Hugi Glacier

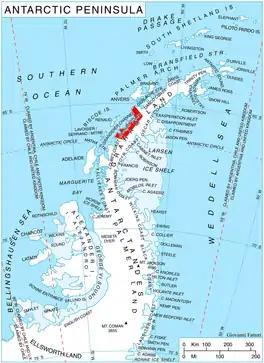
Location of Graham Coast on the Antarctic Peninsula.

Hugi Glacier is a glacier flowing northward into the head of Holtedahl Bay southwest of Rasnik Peak, on the west coast of Graham Land, Antarctica. It was charted by the British Graham Land Expedition under John Rymill, 1934–37, and was named by the UK Antarctic Place-Names Committee in 1959 for Franz Joseph Hugi, a Swiss teacher who was called the "father of winter mountaineering," and was author of two pioneer works on glacier phenomena.